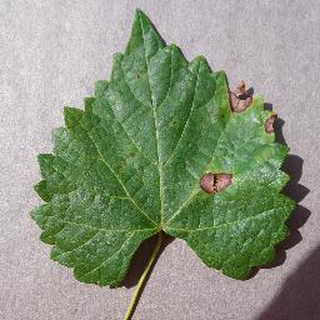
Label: grape_black_rot